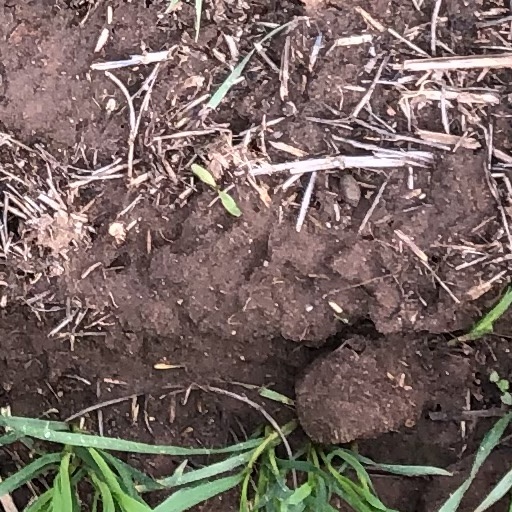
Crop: wheat